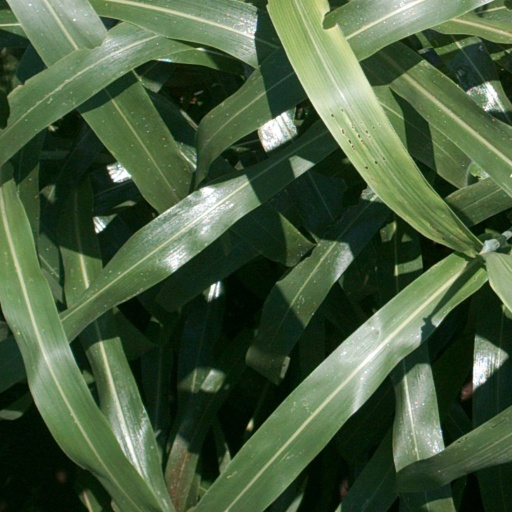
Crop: sorghum